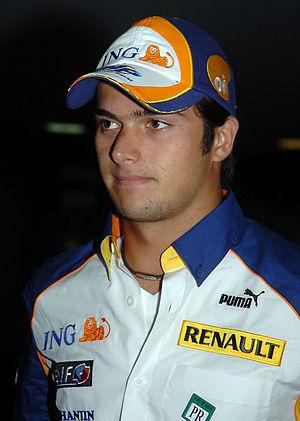
La saison 2008 de Formule 1, 59ᵉ édition du championnat du monde des pilotes, se déroule en 18 manches entre le 16 mars et le 2 novembre 2008. Le Britannique Lewis Hamilton remporte le championnat des pilotes et la Scuderia Ferrari le championnat des constructeurs.
Nelson Angelo Tamsma Piquet Souto Maior est un pilote automobile brésilien né le 25 juillet 1985 à Heidelberg. Fils du triple champion du monde de Formule 1 Nelson Piquet, il fait en 2008 ses débuts en Formule 1 au sein de l'écurie Renault F1 Team. Il participe à 28 Grands Prix, pour un podium marqué. La suite de sa carrière en F1 est avortée à la suite de mauvais résultats et de l'affaire du Grand Prix de Singapour 2008, où il percute le mur volontairement pour favoriser la victoire de son équipier.
Rapax Team est une écurie de sport automobile italienne fondée fin 2009, à la suite du rachat de l'écurie de Nelson Piquet, Piquet Sports.